Manikyala Stupa

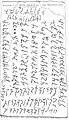
Manikyala Kharoshthi inscriptions

Mankiala stupa's relic deposits were discovered by Jean-Baptiste Ventura in 1830. The relics were then removed from the site during the British Raj, and are now housed in the British Museum.